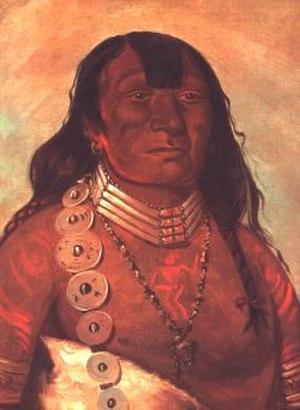
La première bataille d'Adobe Walls est l'une des plus importantes batailles opposant des soldats américains et des Amérindiens. Les tribus Kiowas et Comanches, avec leurs alliés, chassèrent du champ de bataille une force expéditionnaire américaine chargée de réagir aux attaques contre les colons blancs s'installant au sud-ouest des États-Unis.